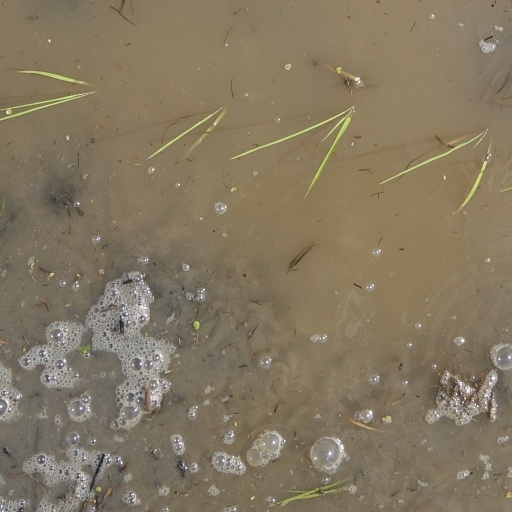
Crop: rice